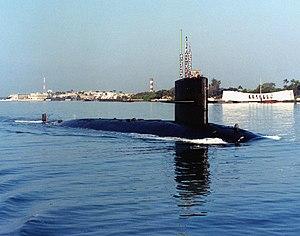
La classe Sturgeon était une classe de Sous-marin nucléaire d'attaque en service dans la Marine des États-Unis depuis les années 1960 jusqu'en 2004. Ces sous-marins ont été éliminées dans les années 1990 et au début du XXIᵉ siècle, tandis que leurs successeurs, la classe Los Angeles, suivie par Seawolf et Virginia, entraient en service.